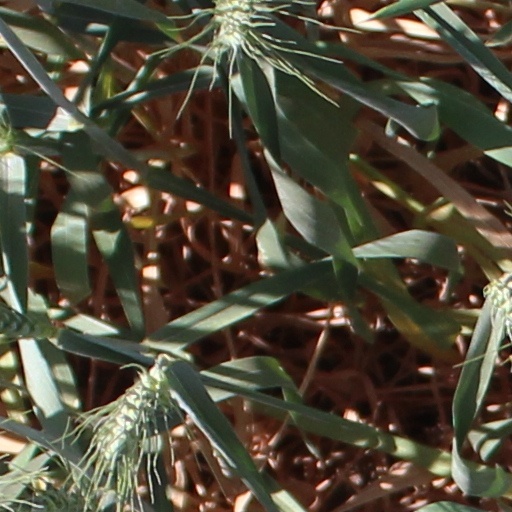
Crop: wheat